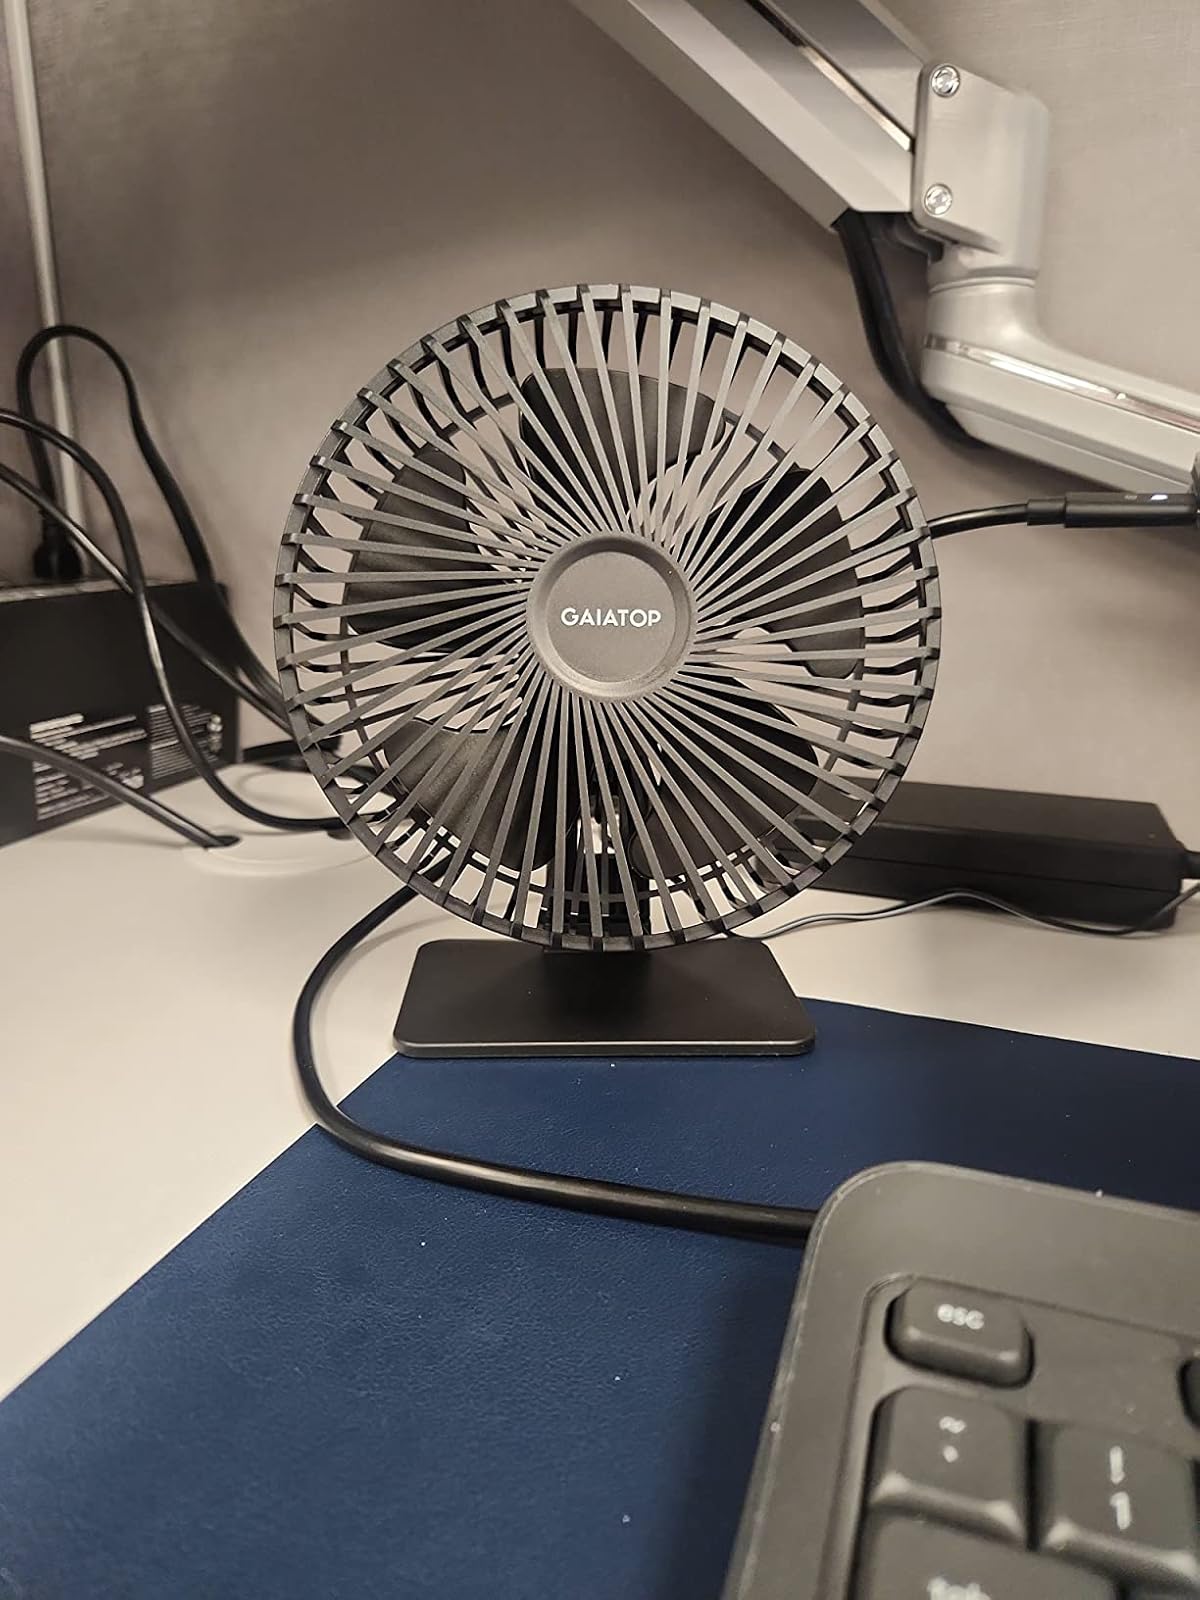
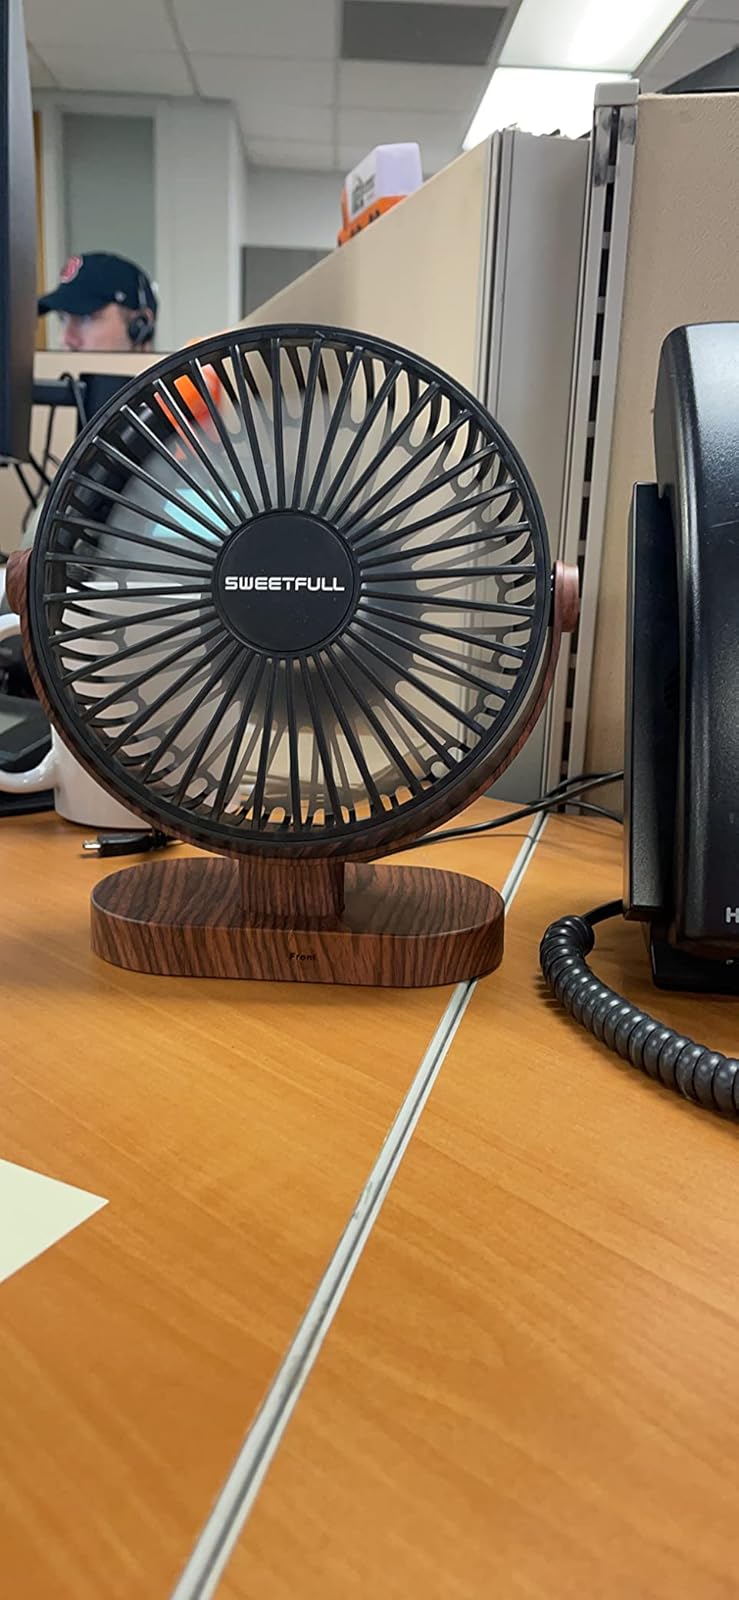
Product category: fan
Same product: no